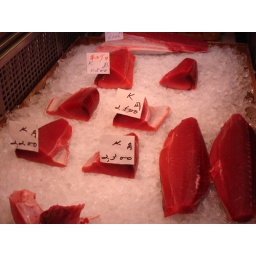
in the Tsukiji central fish market Tokyo